Capitol Hill Occupied Protest

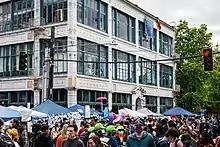
Visitors to the CHOP's co-op on June 14

Protesters established the No Cop Co-op on June 9, offering free water, hand sanitizer, kebabs and snacks donated by the community. Stalls offered vegan curry, and others collected donations for the homeless. Organizers pitched tents next to the former precinct to hold the space. Two medical stations were established in the zone to provide basic health care, and the Seattle Department of Transportation provided portable toilets. The city provided waste removal, additional portable toilets and fire and rescue services, and the SPD said that it responded to 911 calls in the zone. The King County public health department provided COVID-19 testing in Cal Anderson Park for a period of time during the protests.